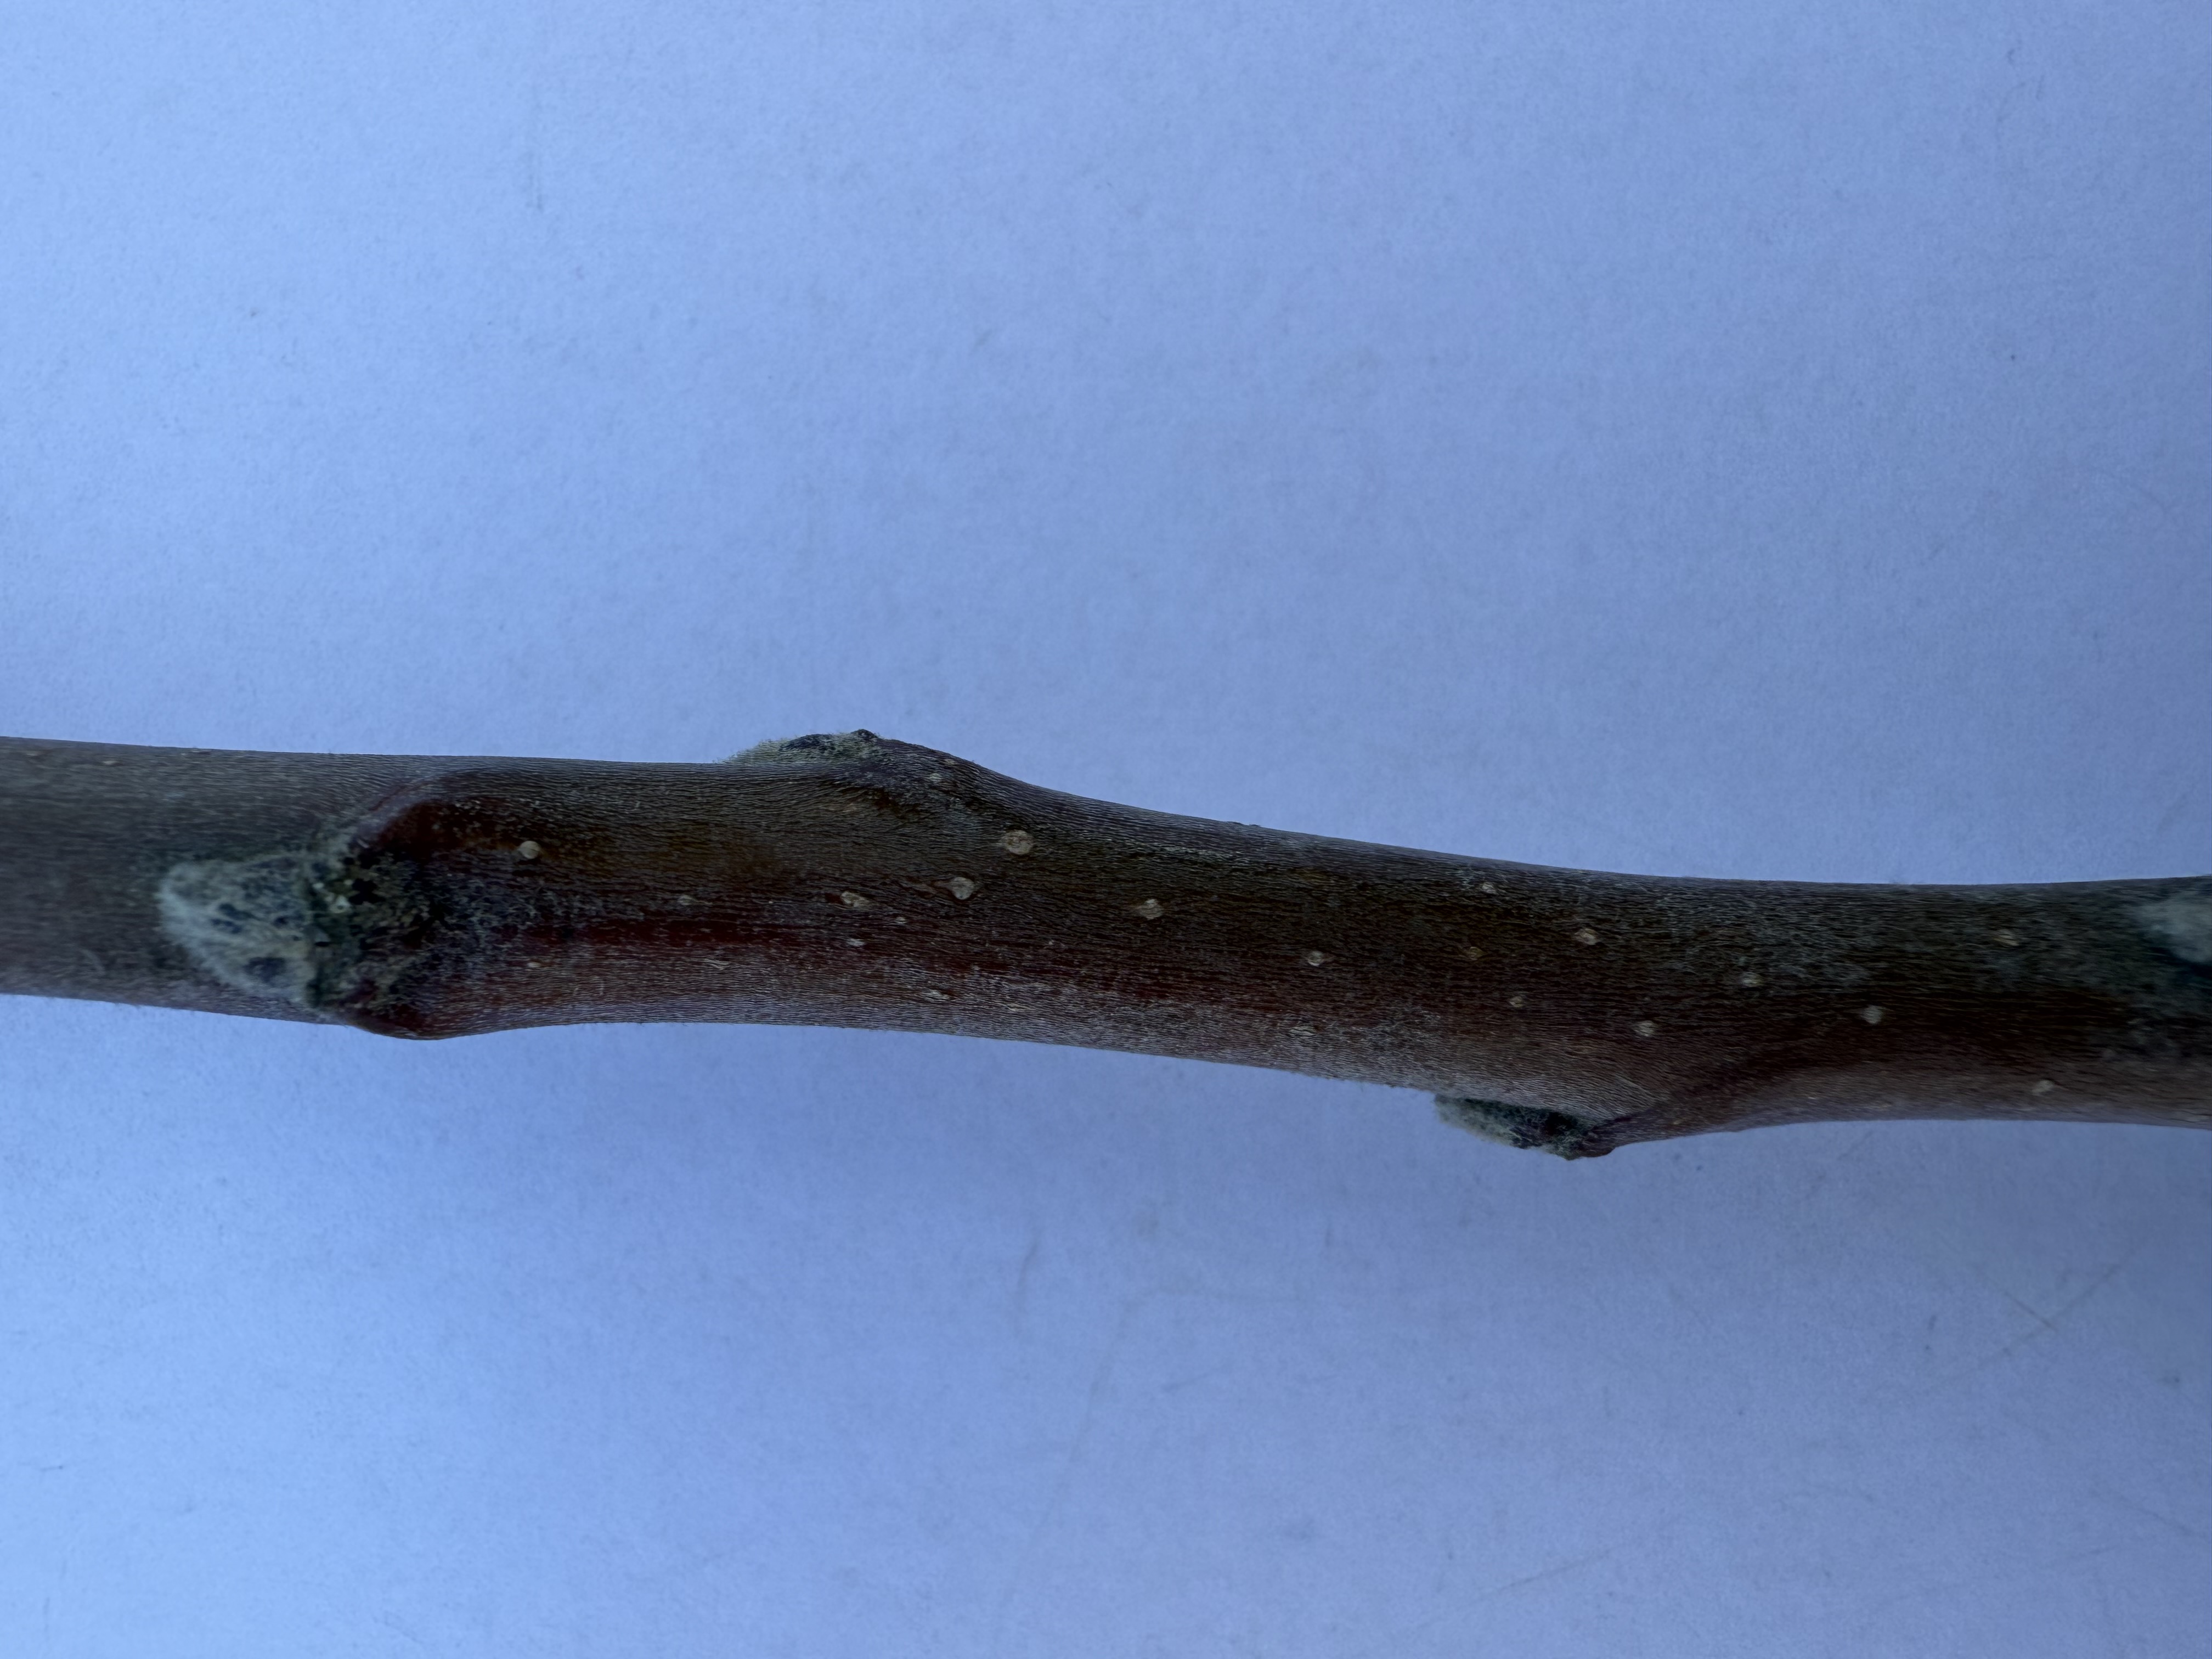
Variety: Amasya Apple